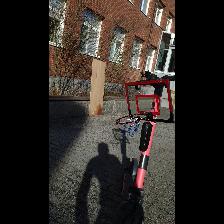
Label: NonHuman